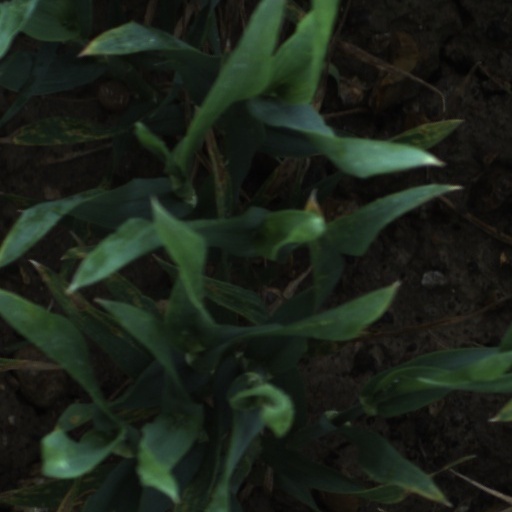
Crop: wheat